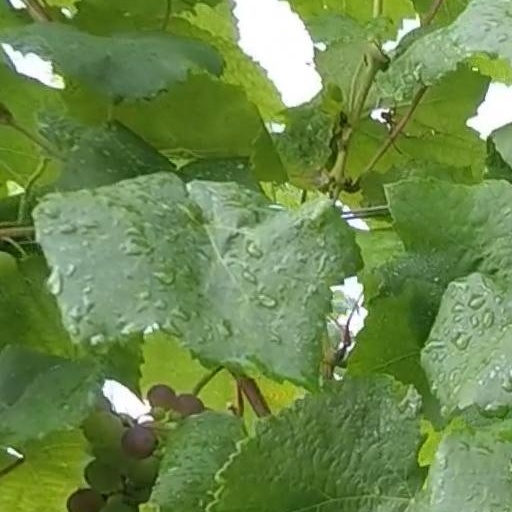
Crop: grape